South Florida Council

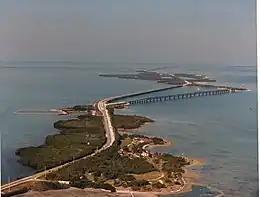
Camp Sawyer on Scout Key in 1987

Until March 2023, the council's headquarters were located in Miami Lakes and named after a former council president, Thomas L. Tatham. He was a prominent attorney and land developer in Florida who was active in Scouting, both as a youth and Council leader. In 1995, Tatham donated $2.5 million to the Council. As of 2017, almost 90% of the non-profit's revenues were allocated to its programs and Charity Navigator gave it a 100 percent rating that year for "accountability and transparency". In March 2023, the headquarters moved to Davie, Florida at the council's Camp Elmore property.